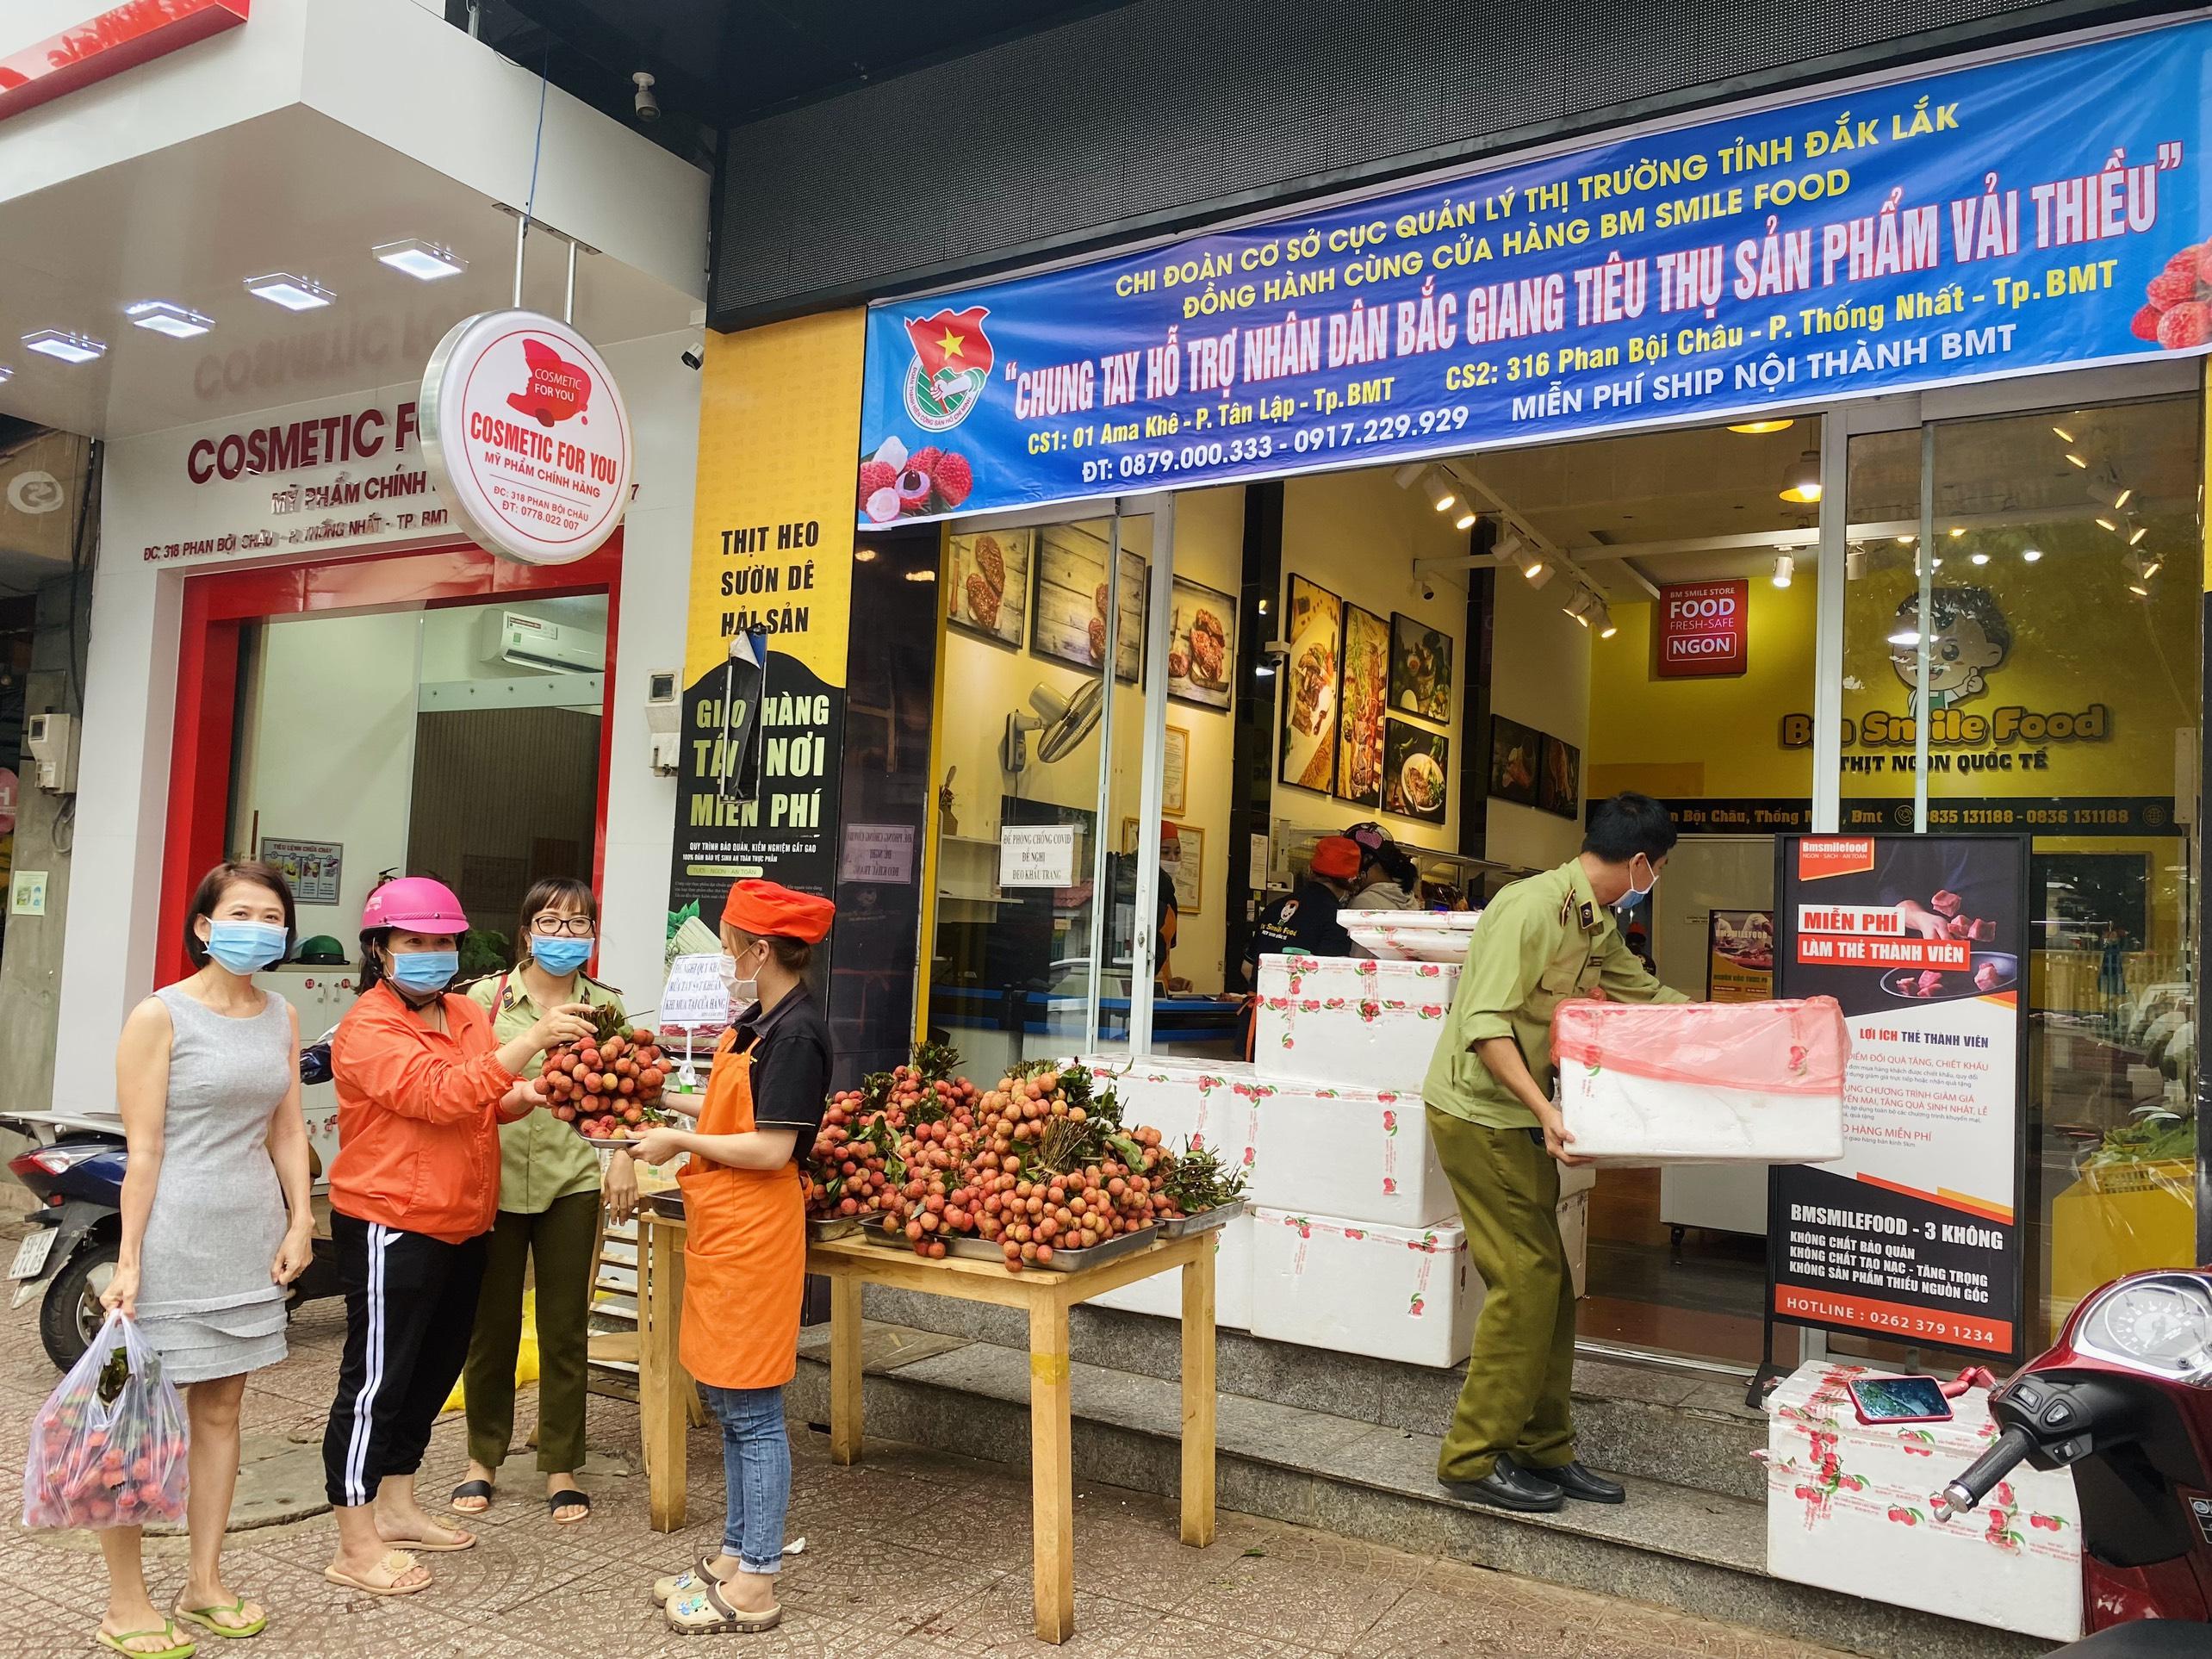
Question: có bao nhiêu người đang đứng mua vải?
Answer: ba người